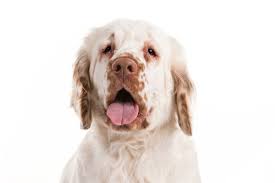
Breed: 235-n000097-clumber